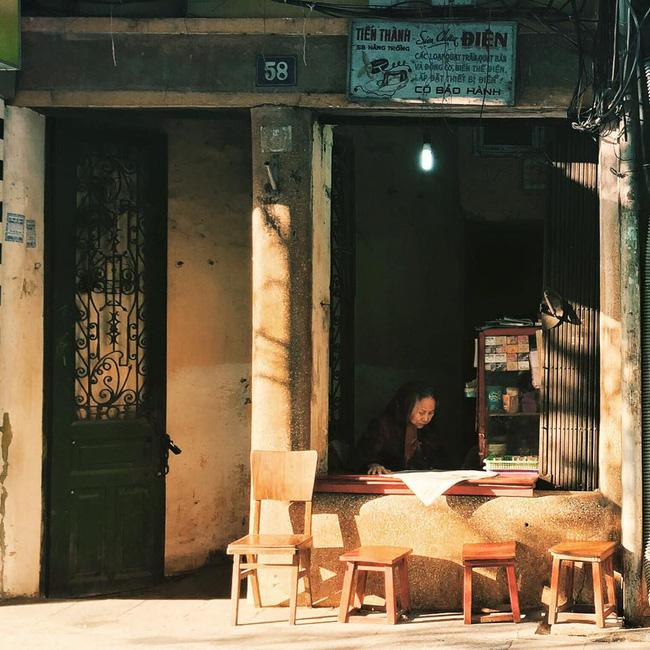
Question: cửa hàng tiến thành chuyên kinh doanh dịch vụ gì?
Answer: sửa chữa điện